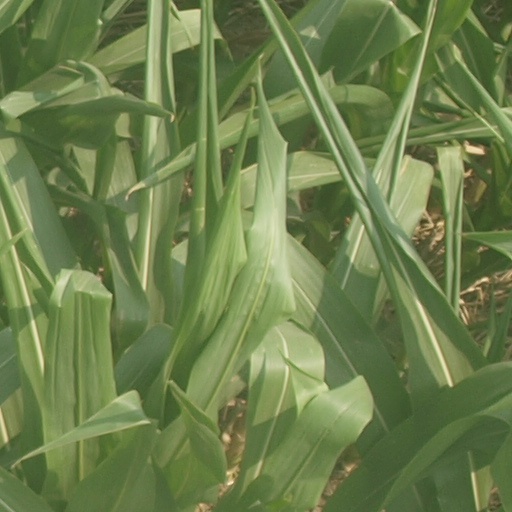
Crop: maize; corn